Swedish county road 229

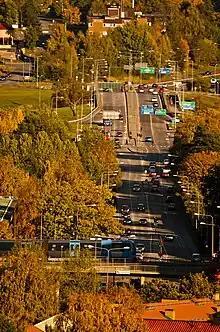
Örbyleden in Hökarängen, October 2011

Swedish county road 229 ("Länsväg 229") is a primary county road in Sweden from the Örbyleden/Huddingevägen intersection in Stockholm to the Tyresövägen/Bollmoravägen intersection in Tyresö.